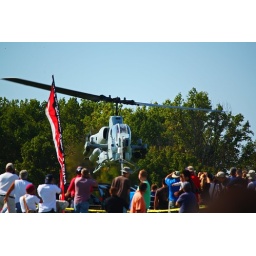
A cobra gun ship flying below tree top level